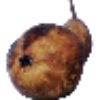
Label: pear_abate